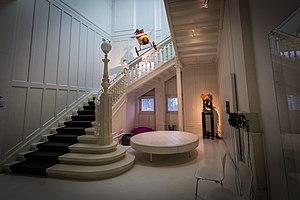
Le musée Tomi-Ungerer – Centre international de l'illustration, situé à Strasbourg, regroupe un fonds important de dessins, archives, jouets et revues donnés à sa ville natale par l'artiste français Tomi Ungerer.